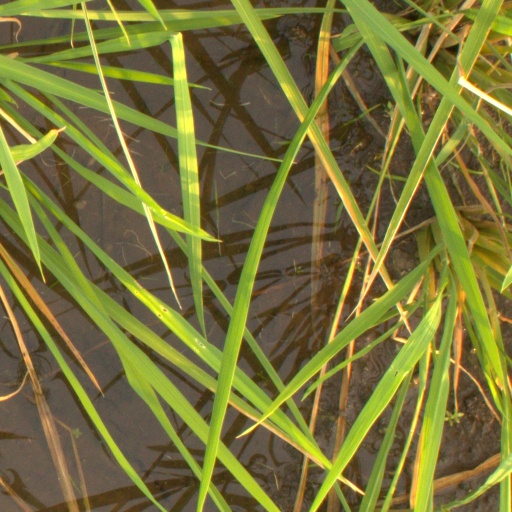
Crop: rice